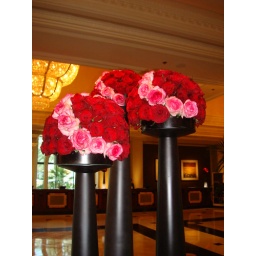
Red &amp;amp; pink roses on display in the lobby of the Monte Carlo Hotel in Las Vegas.